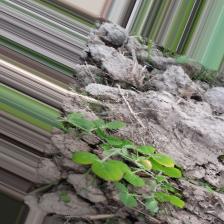
Label: Normal